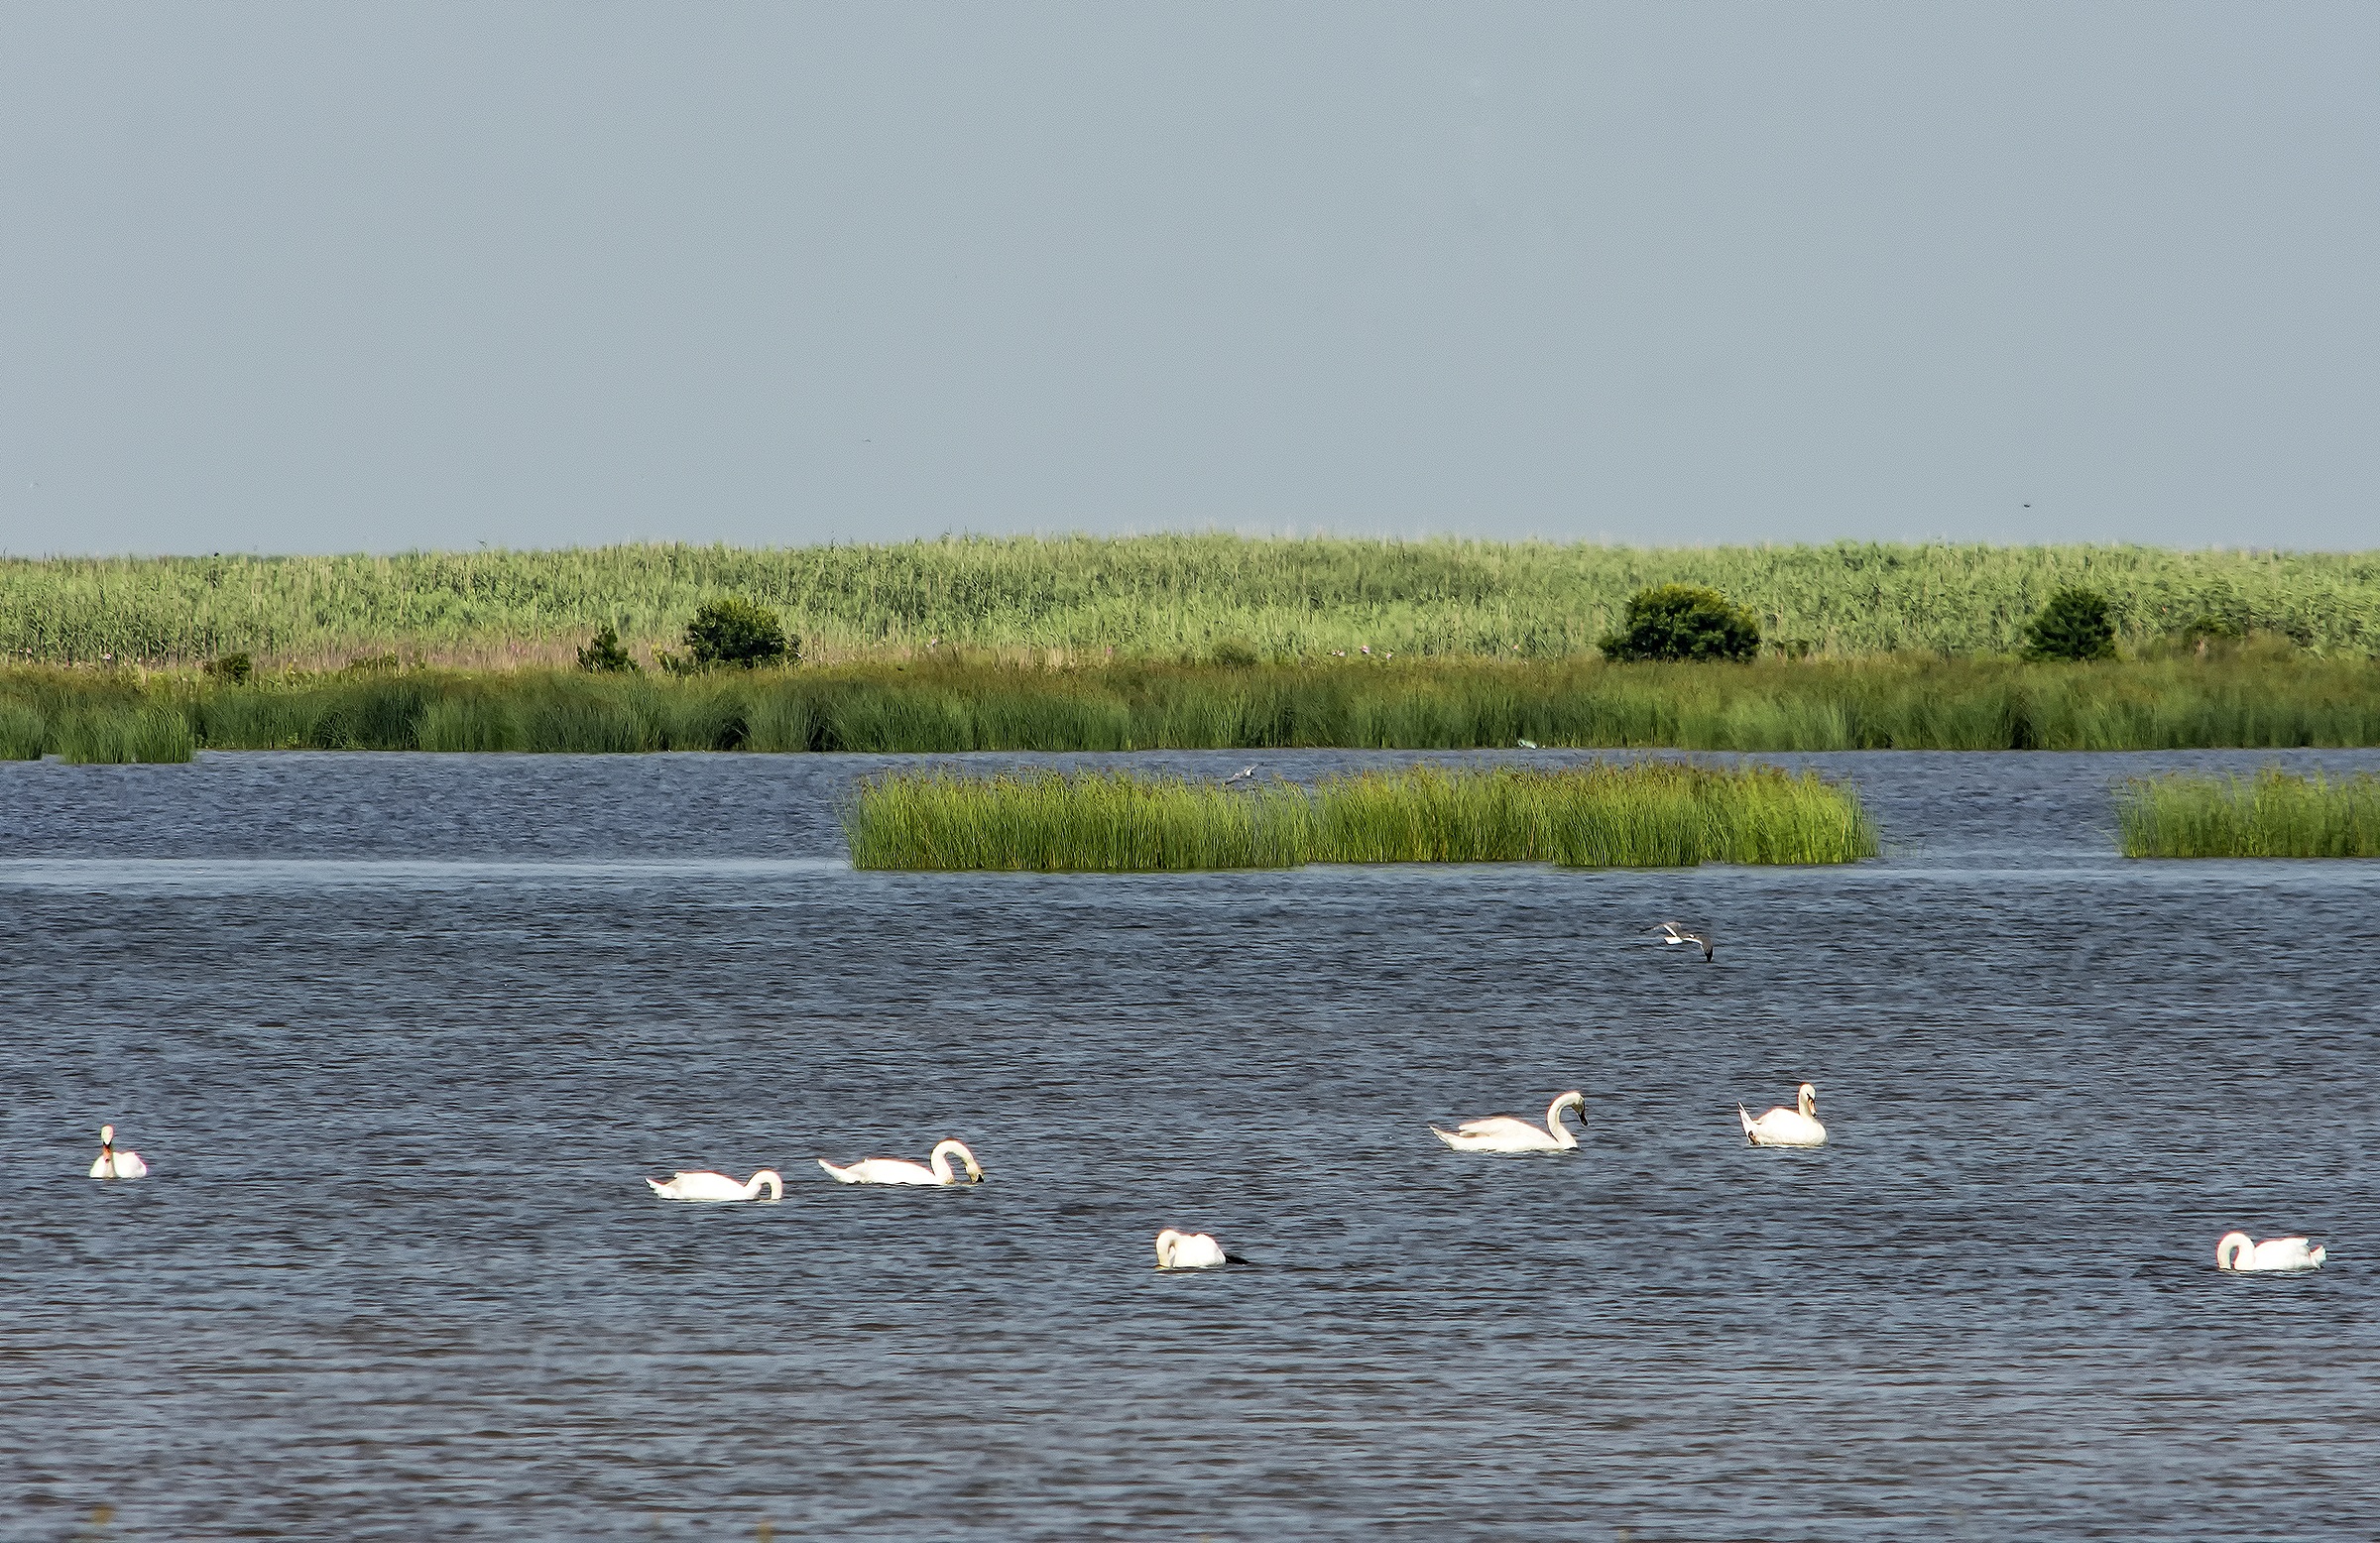
water, ocean, marsh, bird, wildlife, bay, fish, fauna, birds, wetland, sanctuary, habitat, waterfoul, loch, water bird, ecosystem, mudflat, natural environment